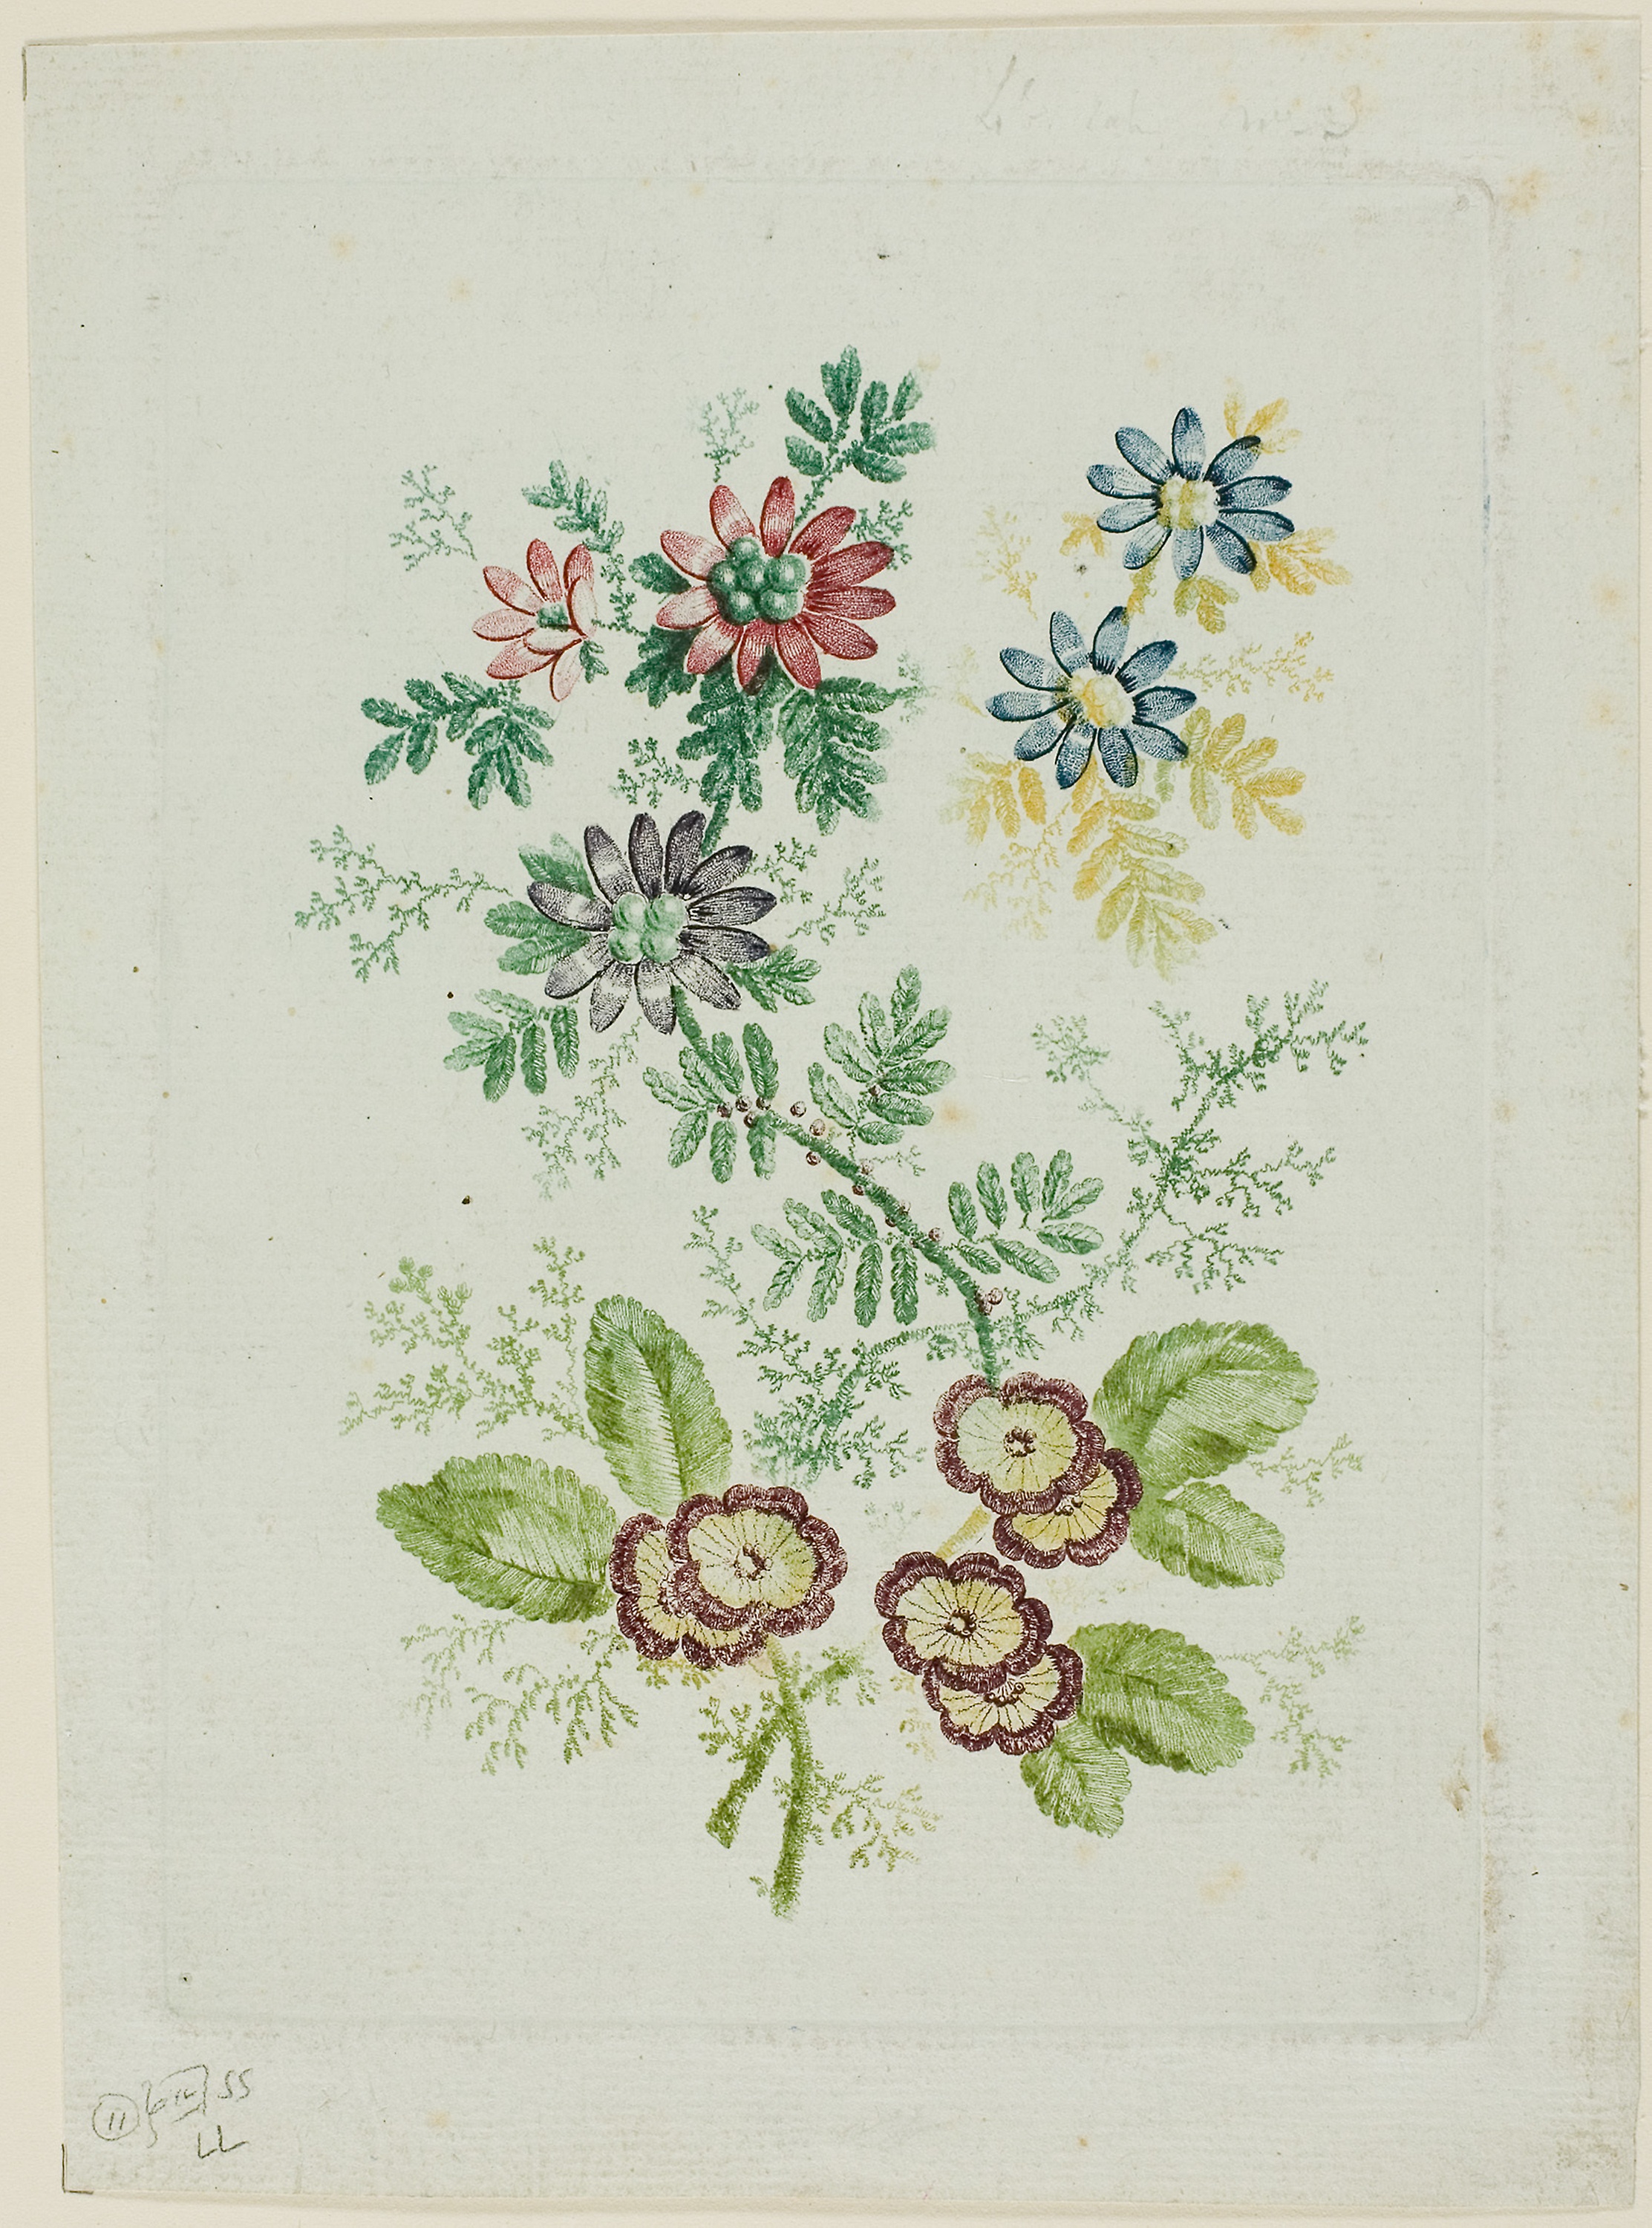
flower, flora, green, plant, flowering plant, art, pollinator, floral design, needlework, artwork, flower arranging, membrane winged insect, illustration, moths and butterflies, herb